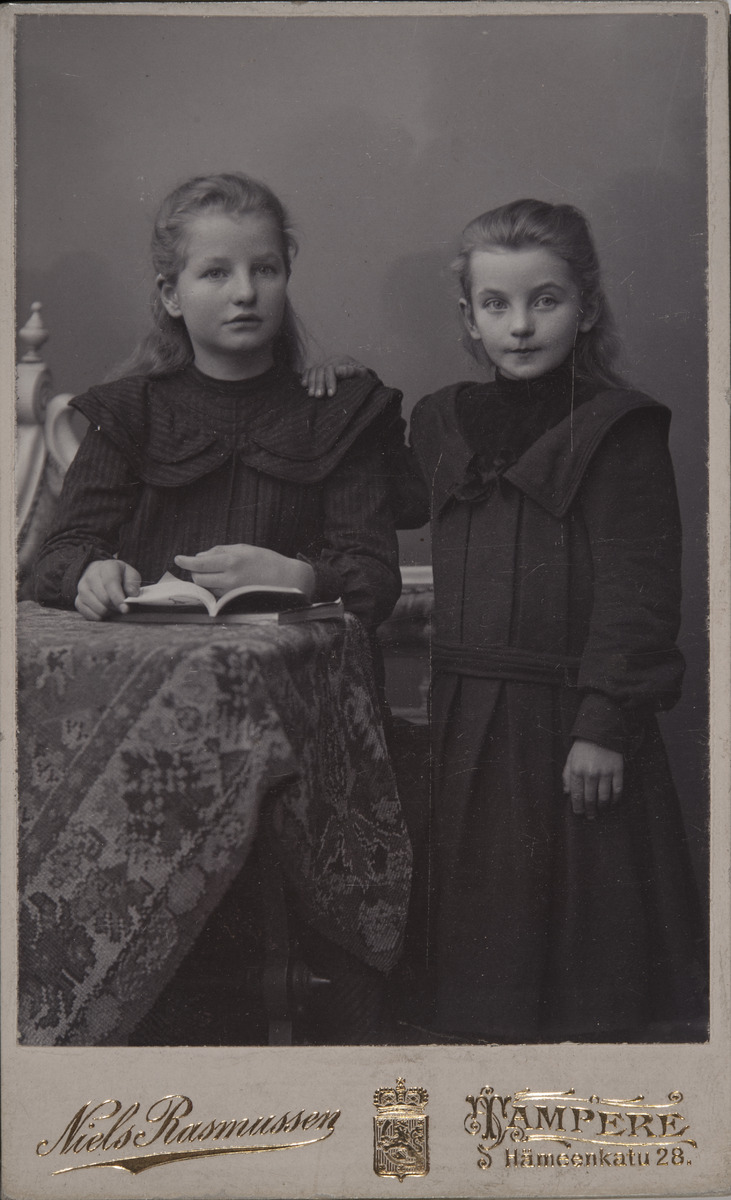
Kaksi tyttöä pöydän ääressä
sisällön kuvaus: Kaksi tyttöä pöydän ääressä. Savian suvun jäseniä tai tuttavapiiriä. Kuvapuolella teksti Niels Rasmussen, Tampere Hämeenkatu 28. mustavalkoinen
Kuvaaja: Rasmussen, Niels, valokuvaaja
Ajankohta: kuvausaika 1898 - 1896
Aiheet: muotokuvat, tytöt, lapset, mekot